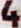
Number: 4